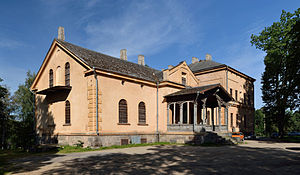
Viljandi / Galleri
Fellin, nu Viljandi, er en by i Estland, beliggende 70 km øst for byen Pärnu. Byen blev først omtalt som Fellin i 1211. Også formen Felin er set. Kommunen har 17.525 indbyggere.